Lee's Farewell Address

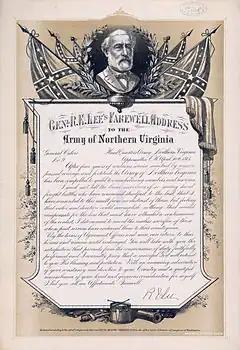
The Farewell Address of Confederate Army General Robert E. Lee, to the Army of Northern Virginia on April 10, 1865, known as General Order No. 9., from an 1883 Library of Congress reprint

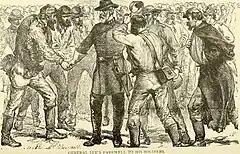
Lee's April 10, 1865 farewell to his Confederate Army soldiers

Confederate General Robert E. Lee issued his Farewell Address, also known as General Order No. 9, to his Army of Northern Virginia on April 10, 1865, the day after he surrendered to Union Army Lieutenant General Ulysses S. Grant. Lee's surrender was instrumental in bringing about the end of the American Civil War. The text of the order, which was written and drafted by Col. Charles Marshall and edited and finalized by Lee, read as follows: